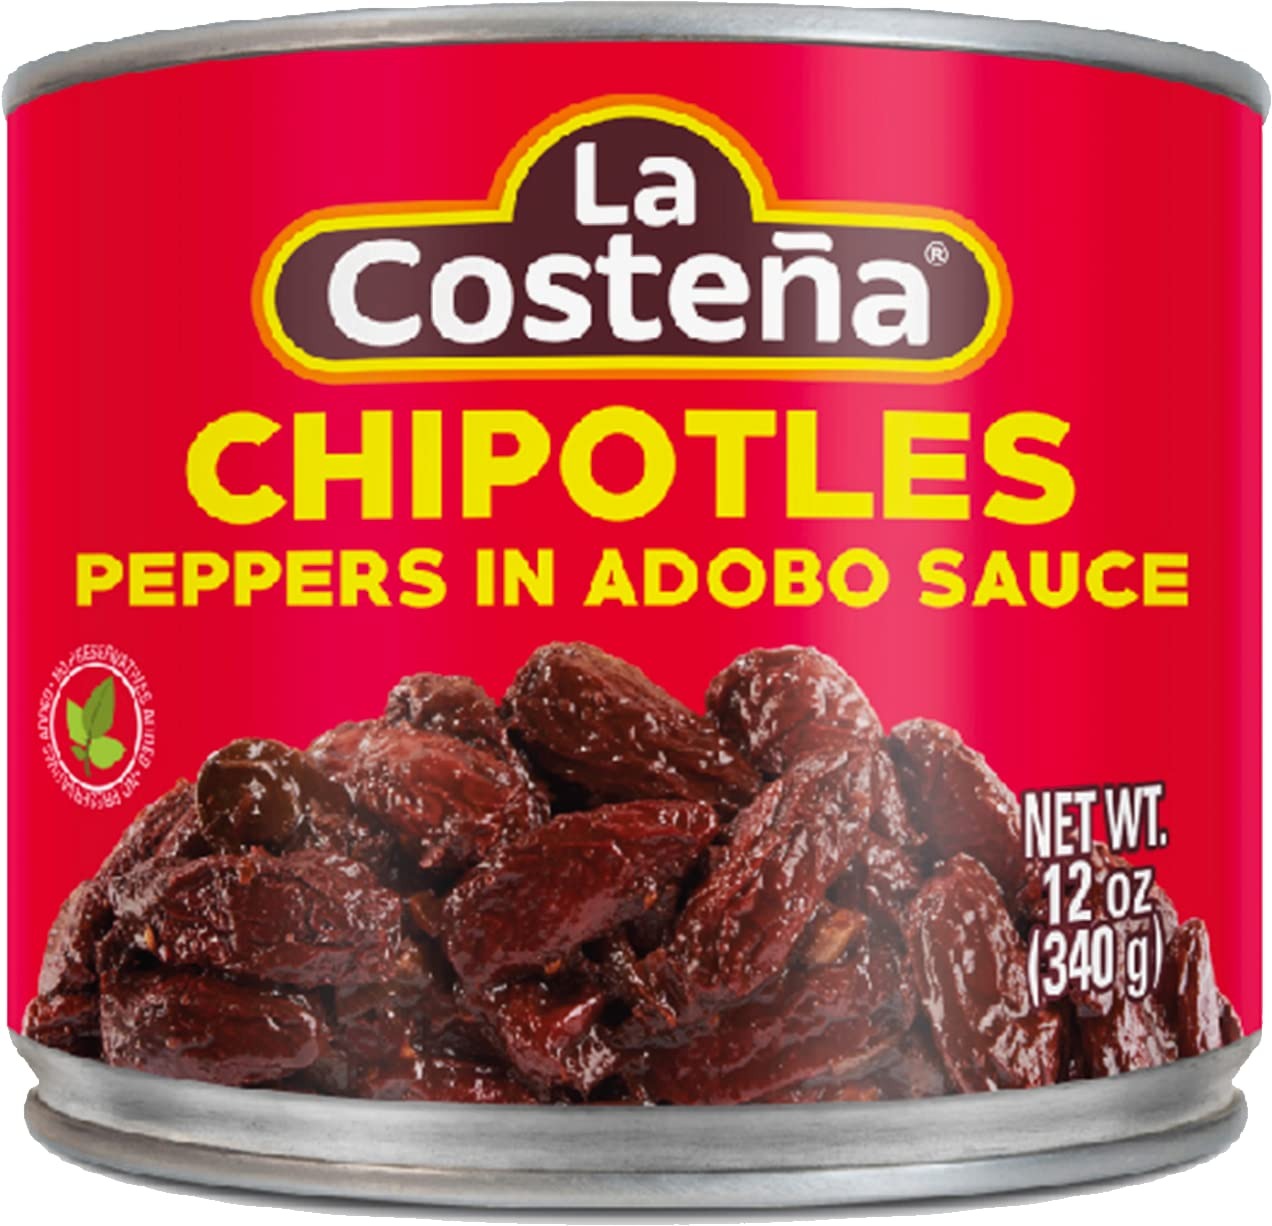
Item Name: La Costeña Chipotle Peppers in Adobo Sauce, 12 Oz
Bullet Point 1: SAVOR THE SMOKY SWEETNESS: Chipotles, also known as roasted jalapeños, add a unique smoky, slightly sweet taste to Mexican and Mexican fusion culinary creations
Bullet Point 2: SO MANY USES: Add them to sauces, mix them into dips, add them to chili con carne… they're just what you need for any recipe that calls for the unique smoky flavor of chipotles
Bullet Point 3: PACKED IN A RICH ADOBO SAUCE: They're soft, tender, and ready to use, with minimal prep required
Bullet Point 4: QUICK AND EASY: The pull-top lid makes opening and preparation fast and simple
Bullet Point 5: STOCK UP AND SAVE: Each 12-ounce cans contains about 11 servings
Value: 12.0
Unit: Ounce

Price: 1.69